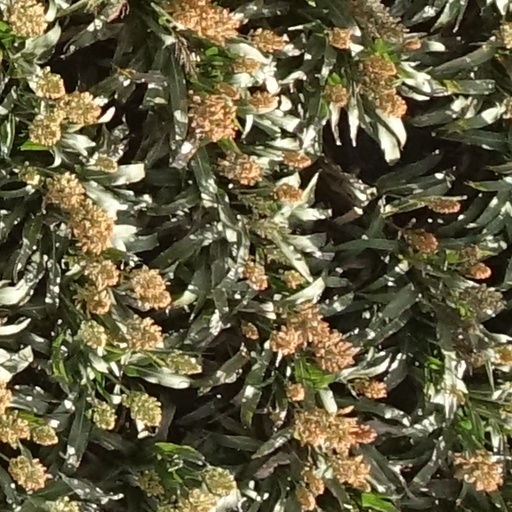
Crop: sorghum